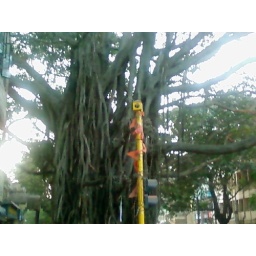
Bangalore - i liked this old tree near the office